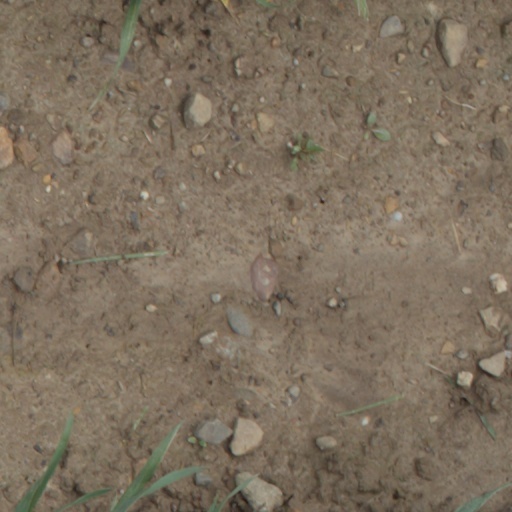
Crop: wheat